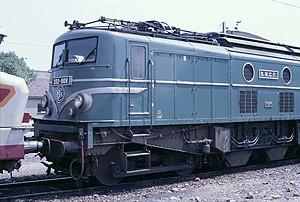
La 2D2-9108 au dépôt de Villeneuve-St-Georges le 2 juin 1985.
Les 2D2 9100 sont des locomotives électriques françaises fonctionnant sous courant continu 1500 V construites à 35 exemplaires pour la SNCF par les sociétés Fives-Lille et CEM à partir de 1950. Elles ont été retirées du service en 1987.